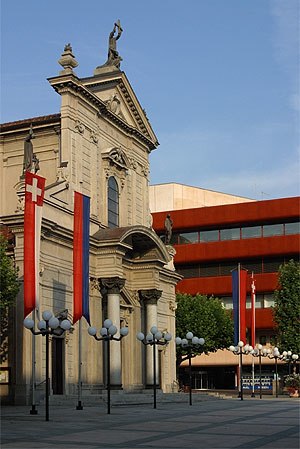
Chiasso
San Vitalekirken i Chiasso
Chiasso er den sydligste by i den italiensktalende kanton Ticino i Schweiz. Kommunen har ca. 8.000 indbyggere, og byen er mest kendt som grænseby for trafikken mellem Skt. Gotthard-passet og Italien. Chiasso er i dag så meget vokset sammen med den italienske by Como, at det fornemmes som samme by, når man passerer ad motorvejen.